Cooran, Queensland

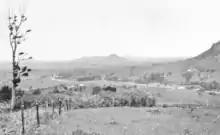
Looking towards Cooran from Pinbarren, circa 1931

Cooran is predominantly farming land with its urban centre in the north of the locality. Pinbarren Creek and Six Mile Creek flow from east to west through the northern part of the locality, while Coles Creek flows from east to west through the southern part of the locality. All the creeks flow into the Mary River.